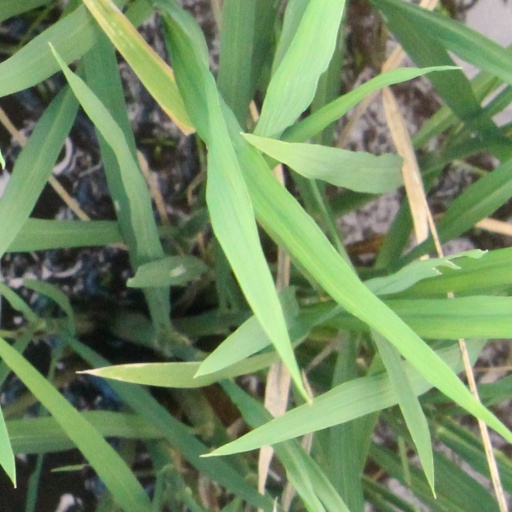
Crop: rice